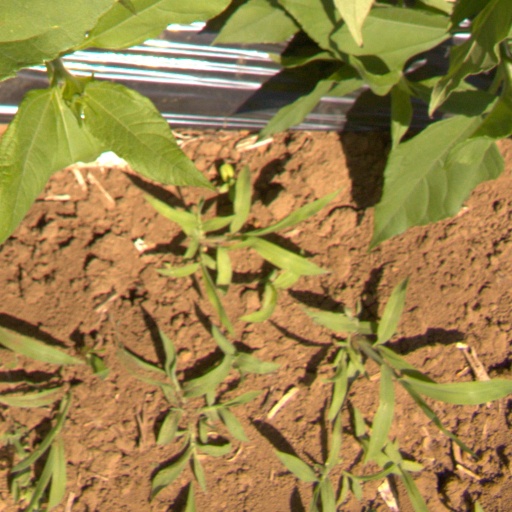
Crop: Jerusalem artichoke